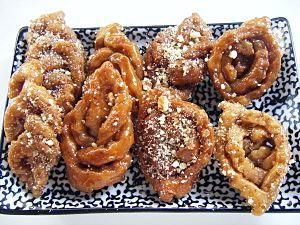
La chebakia, appelée également m'kharqa, est une pâtisserie marocaine présente dans toutes les villes du Royaume.